1990s in Bangladesh

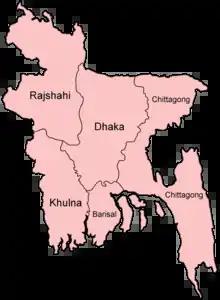

In 1990, Bangladesh was administratively divided into 4 divisions, namely Dhaka, Chittagong, Khulna and Rajshahi which were further subdivided into a total of 64 districts (See "List of districts of Bangladesh"). The government of under Begum Khaleda Zia chose to change the upazila system and set up instead democratically designed decentralised structures at the appropriate levels. In 1993, Barisal Division was split off from Khulna Division and in 1995, Sylhet Division was split off from Chittagong Division. By the end of the decade, the number of divisions stood at 6.